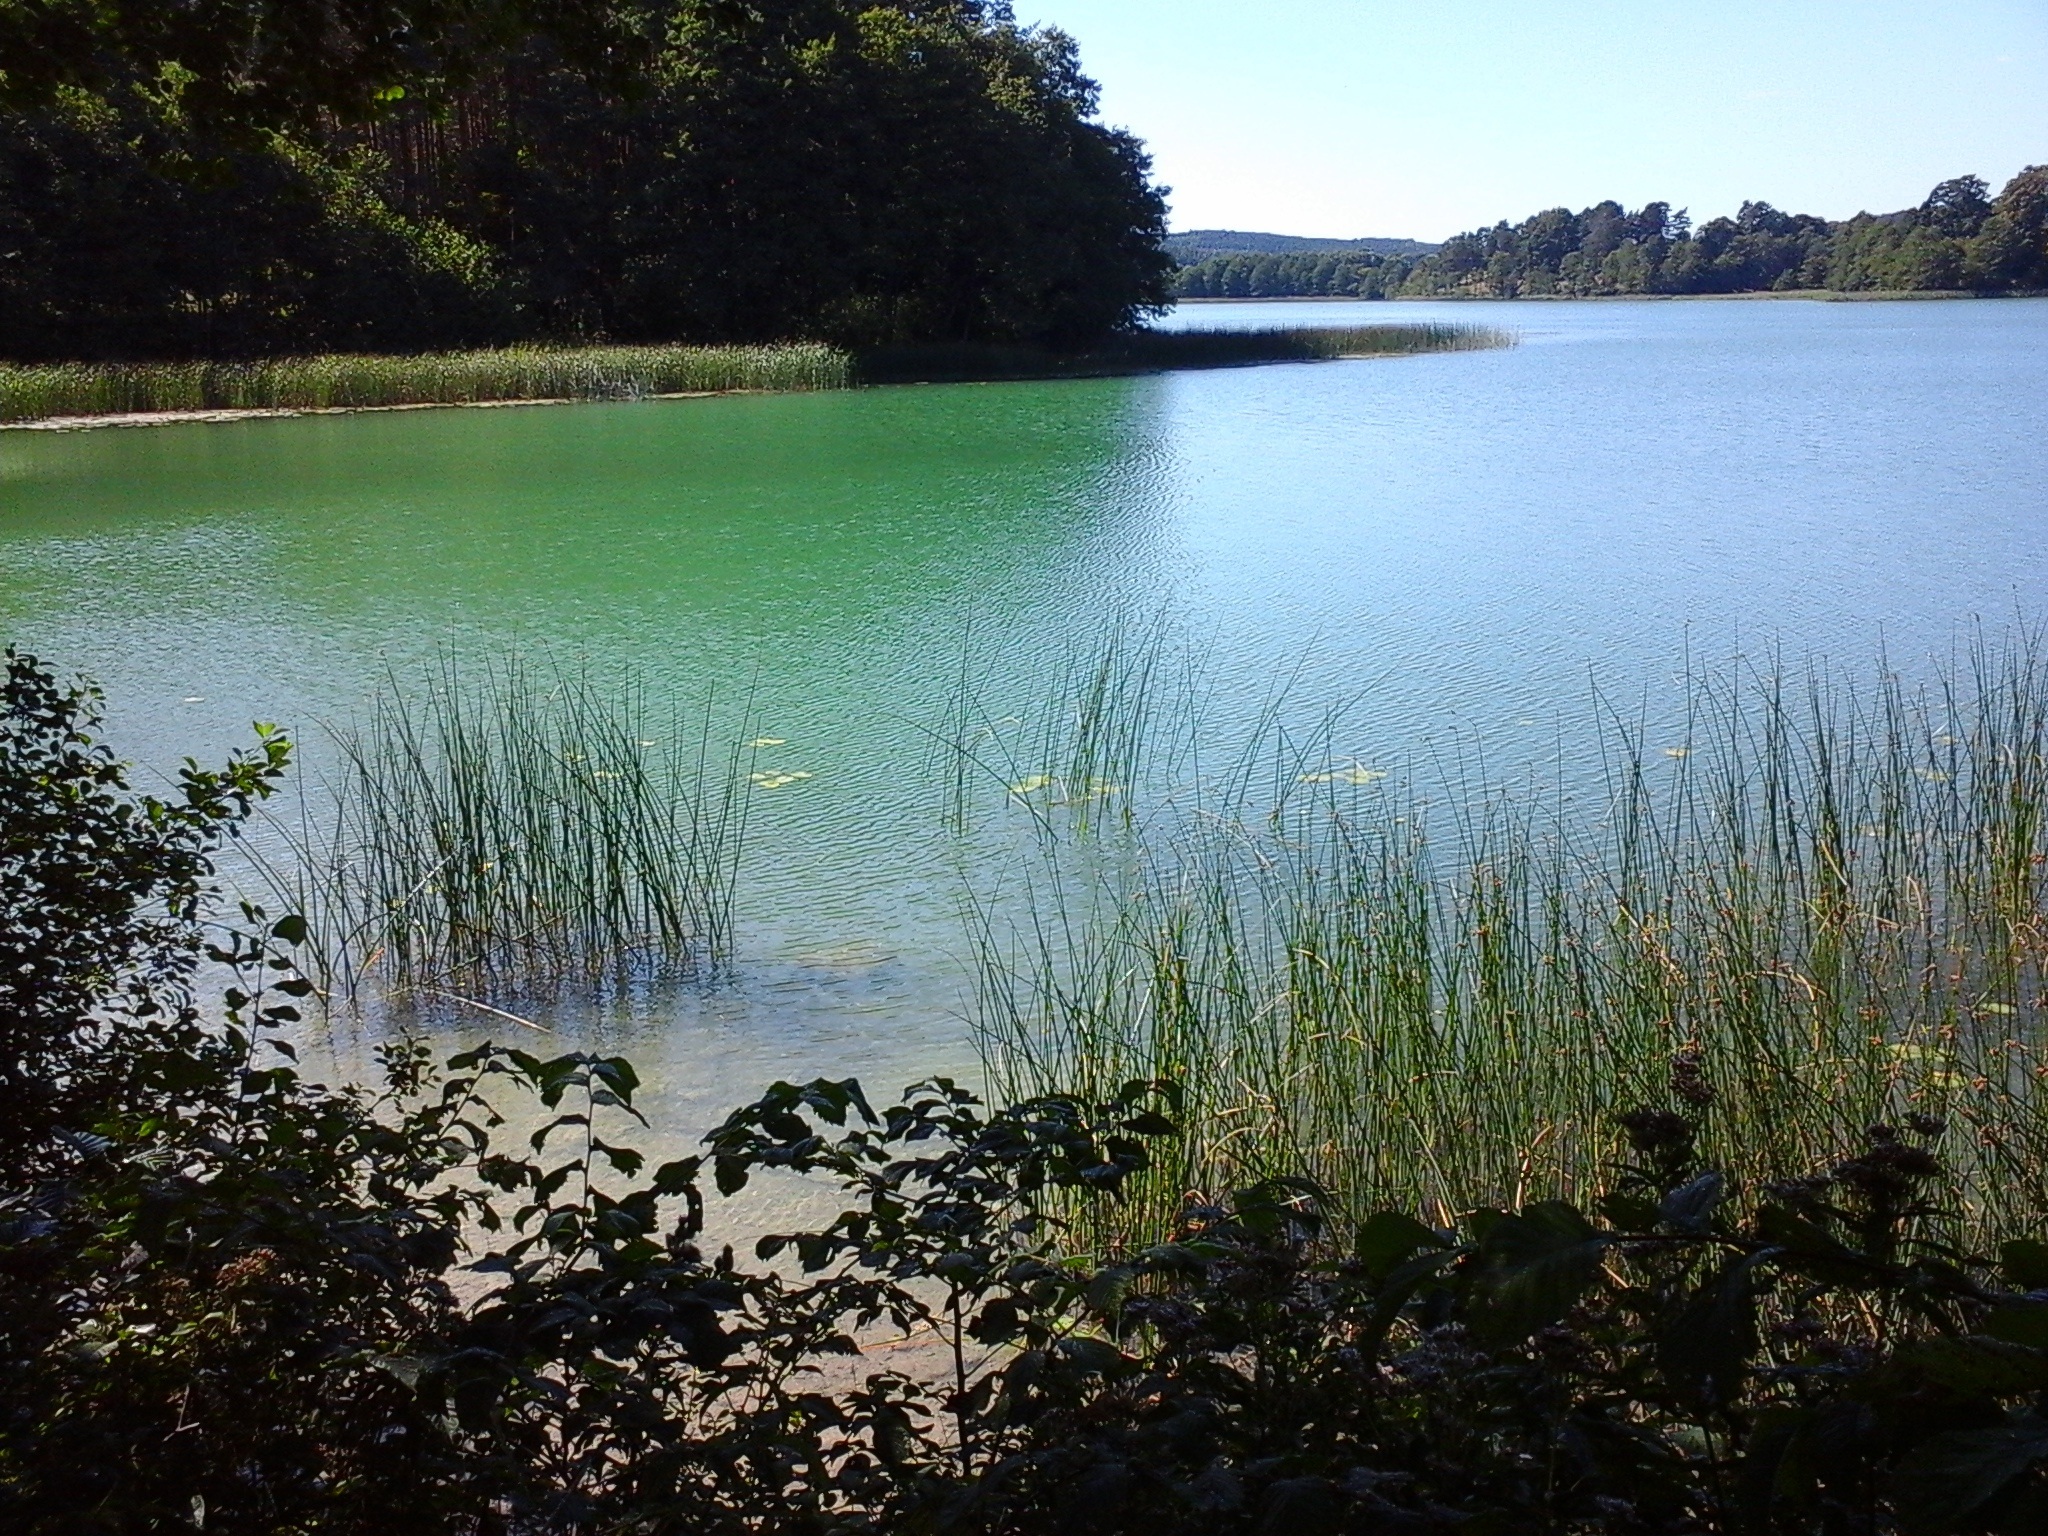
landscape, tree, water, nature, grass, marsh, wilderness, morning, lake, river, pond, reflection, reservoir, body of water, wetland, habitat, loch, szurpi y, suwa ki region, woody plant